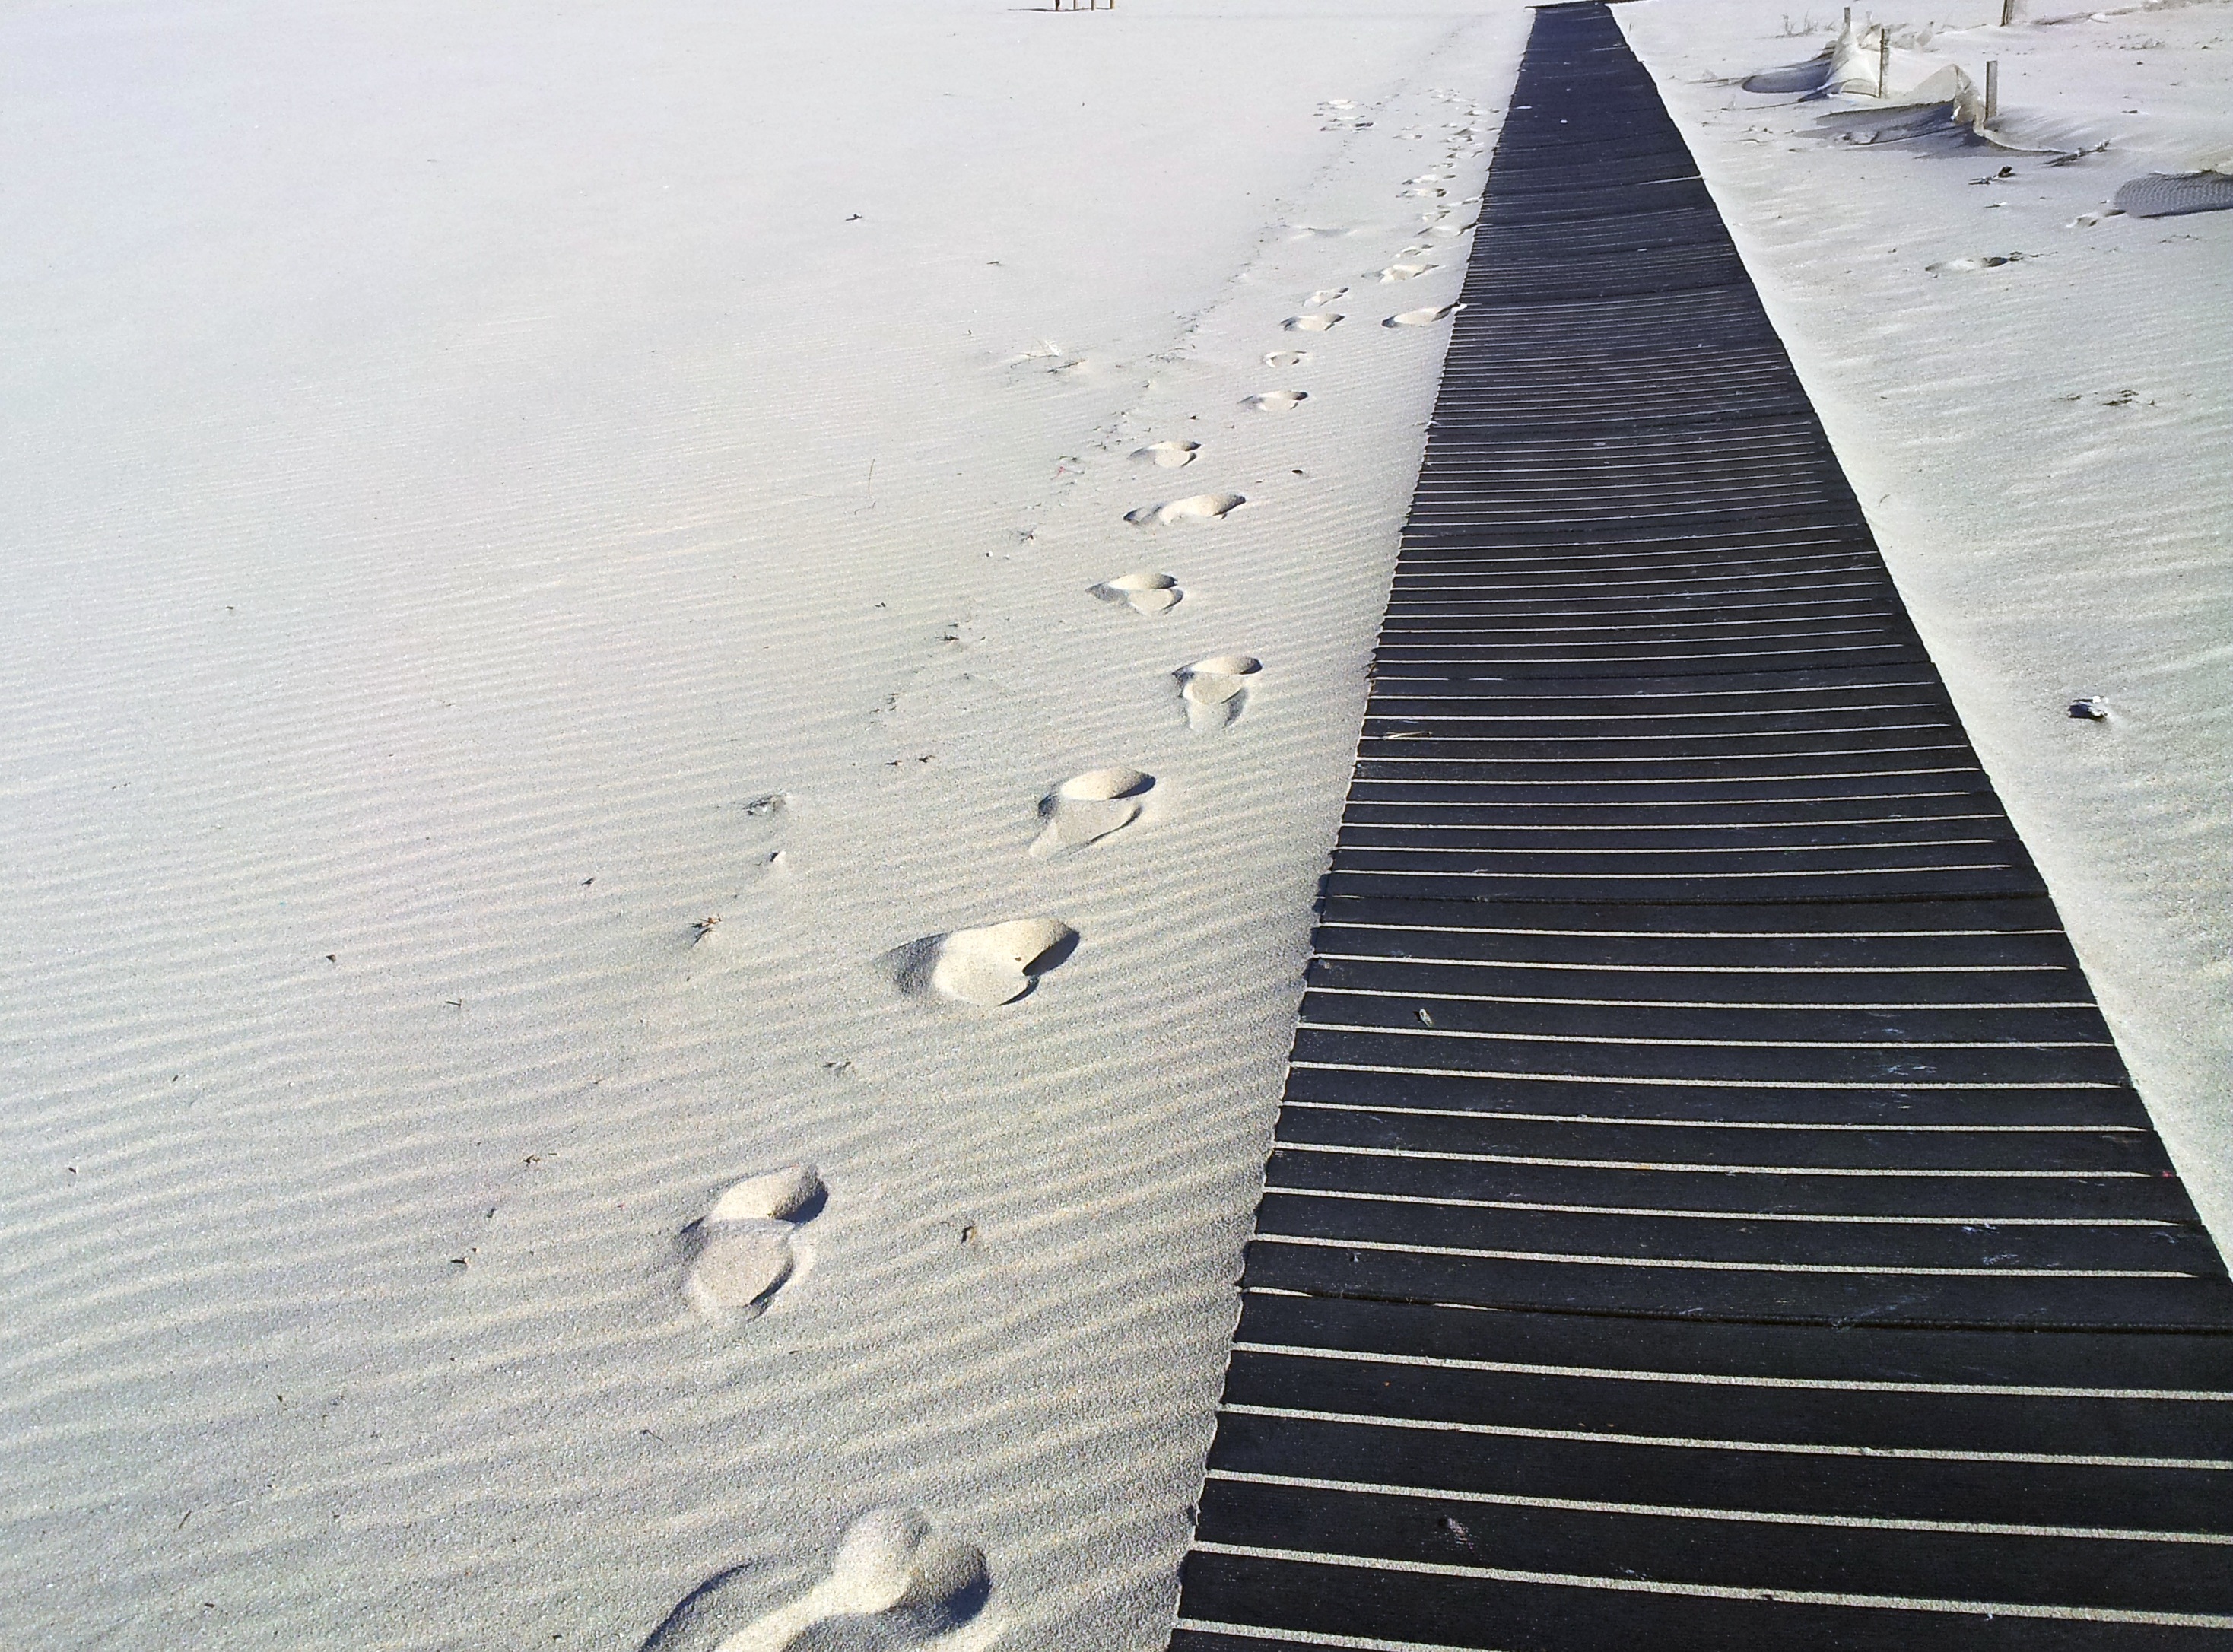
path, sand, wood, white, floor, roof, wall, line, monochrome, footprints, shape, road surface, footprints in the sand